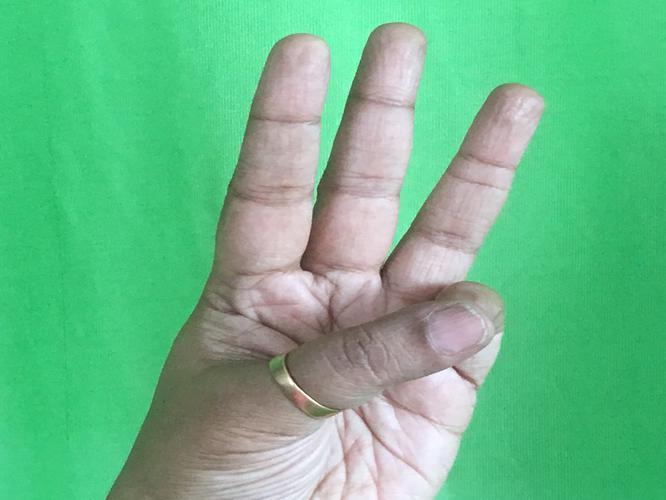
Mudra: Trishulam
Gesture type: single_hand